Duchy of Milan

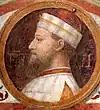
Francesco II, the last Sforza that ruled the Duchy

The French briefly retook the city in late 1524 but lost it again after their decisive defeat in the Battle of Pavia on 24 February 1525, which left the forces of Emperor Charles V in a strong position within the Italian peninsula. Francesco II Sforza then joined the Republic of Venice, the Florentine Republic, Pope Clement VII and the Kingdom of France in the League of Cognac against Charles.